Summit Series

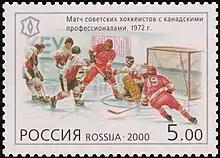
post stamp Soviet players match with Canadian professionals (1972).

Game one was held in Montreal in a very warm Montreal Forum on September 2 before 18,818 fans. The gamesmanship between the teams started before the opening puck drop. Canada was assigned the home team for all games in Canada, while the Soviets would be the home team in Moscow. The Soviets would not release their lineup until they had seen their opponents', which was the opposite order, considering they were the visitors. The official scorer had to return to the Soviets' dressing room and demand the lineup. Sinden wanted to put the Ellis-Clarke-Henderson line on against Valeri Kharlamov's line. The Soviets did not start Kharlamov's line and Sinden named Phil Esposito's line for the opening faceoff.